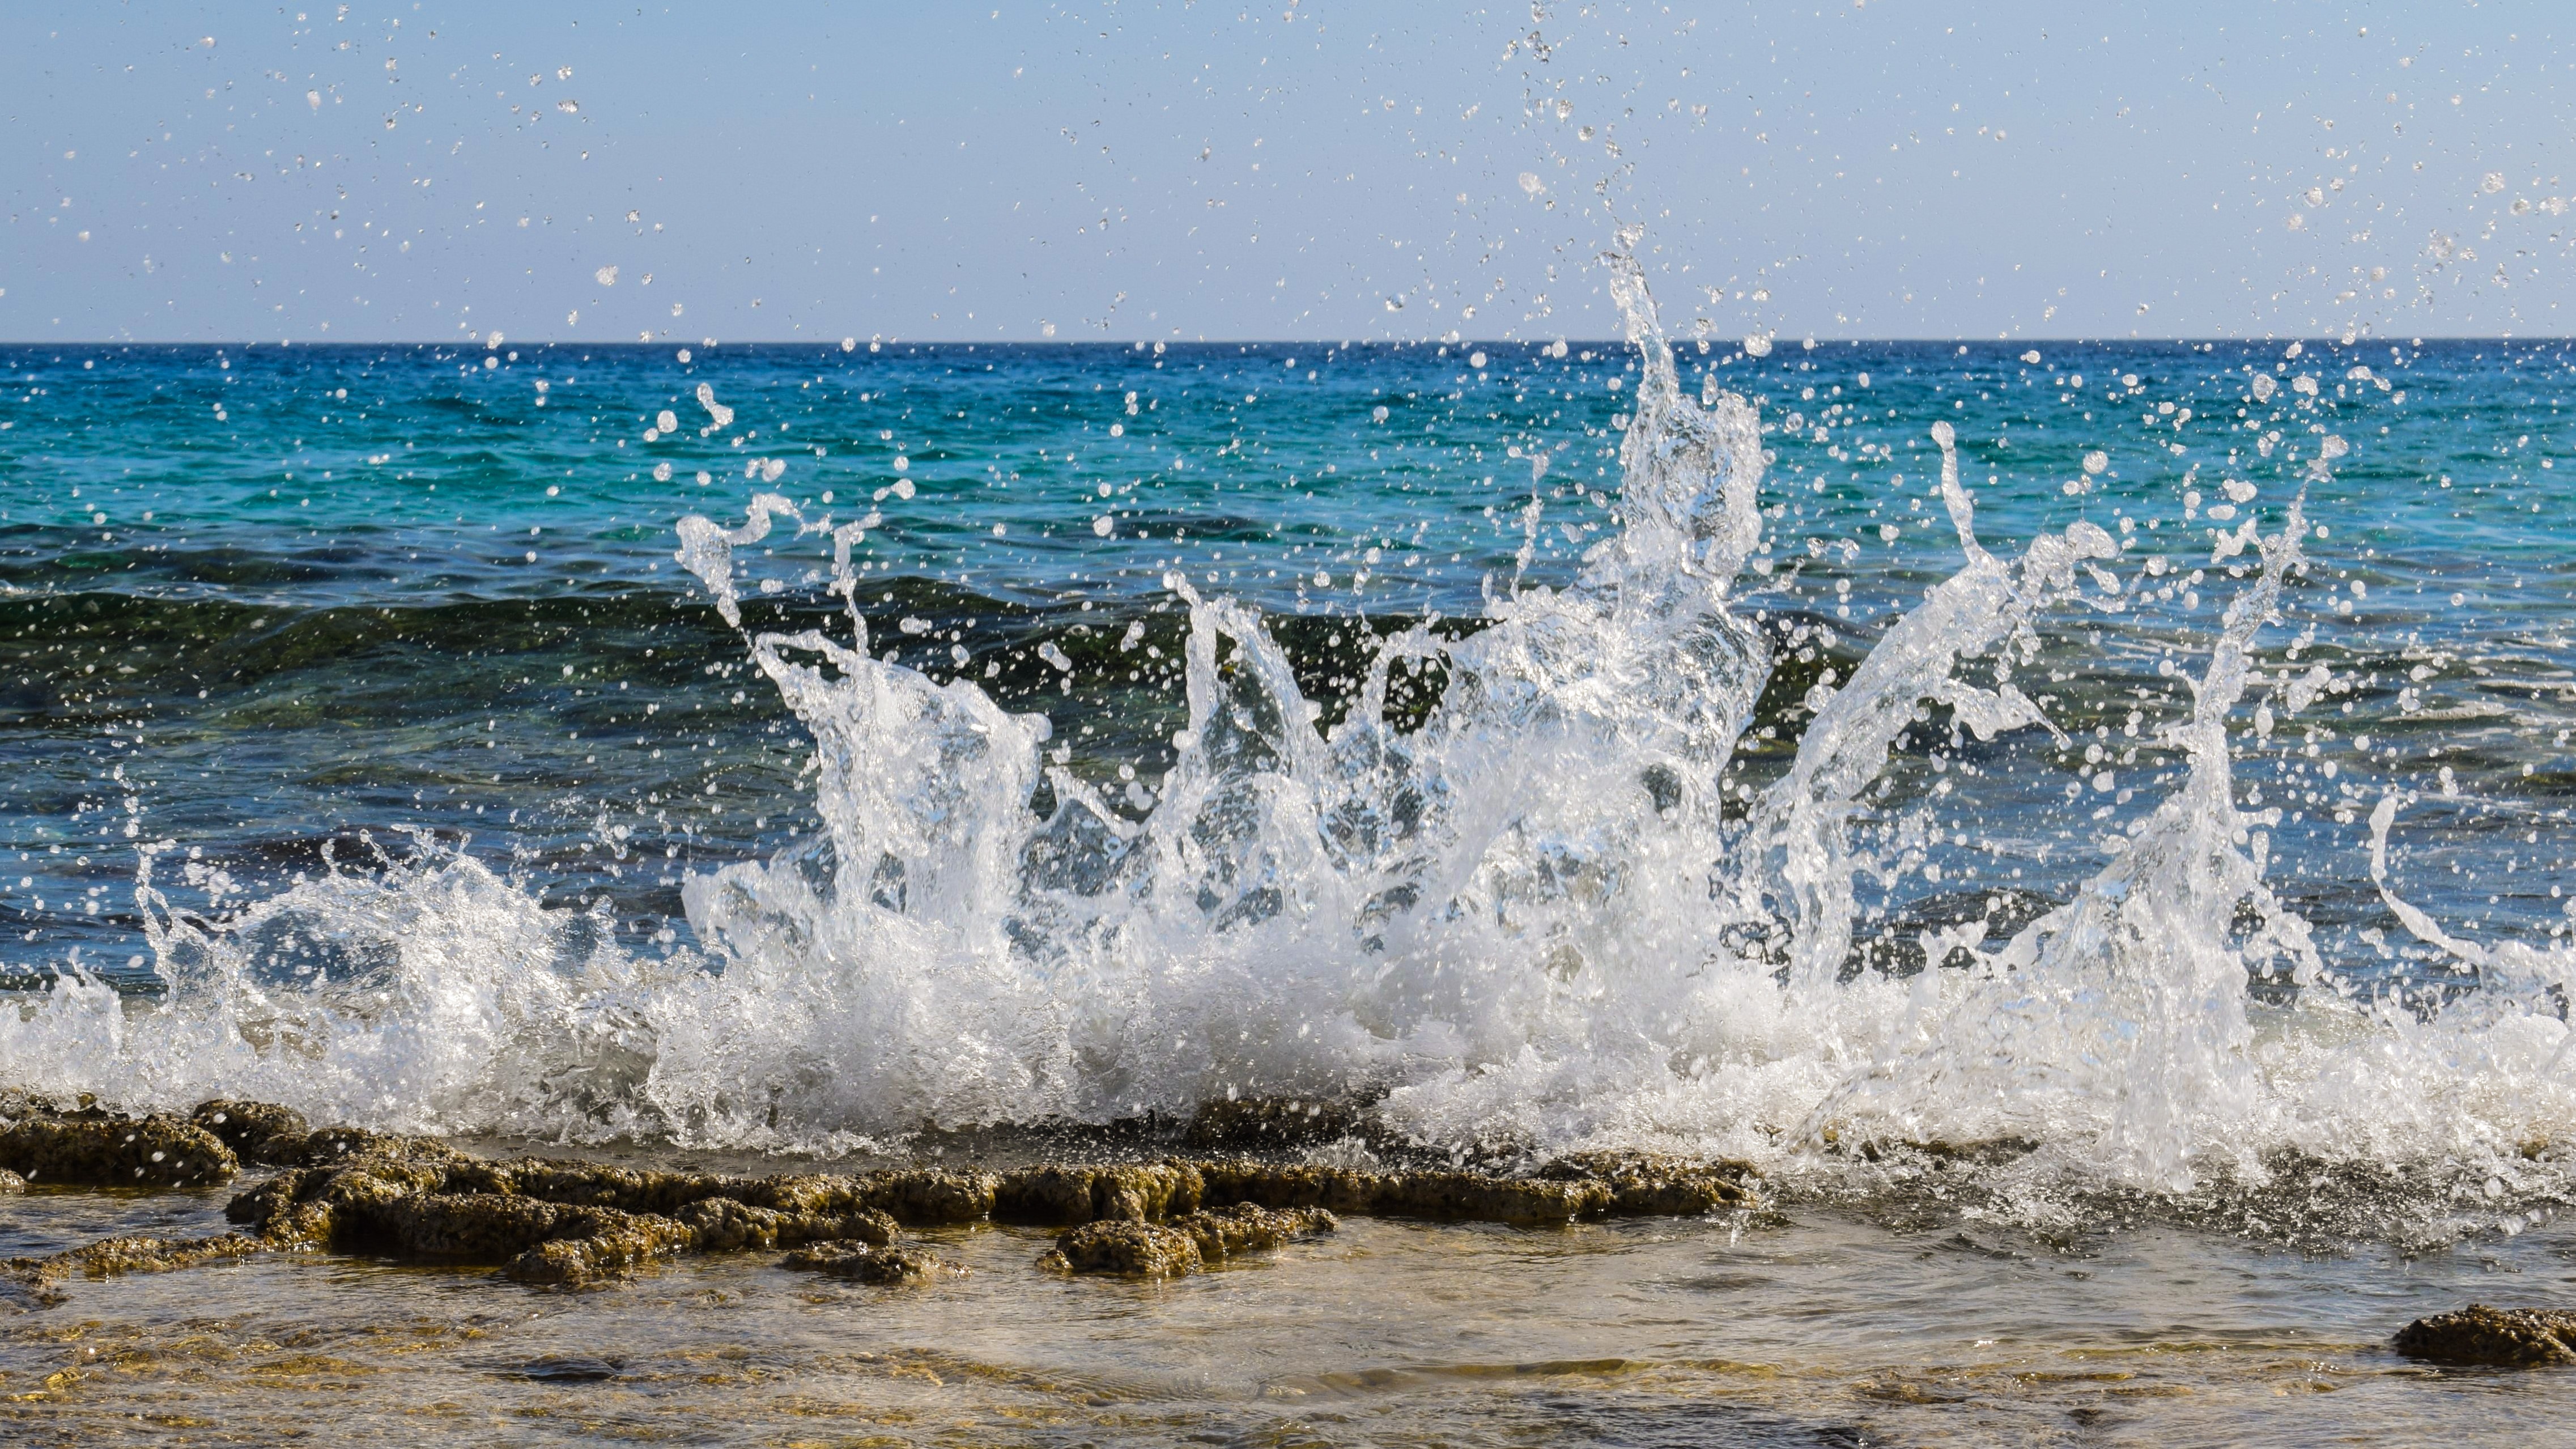
sea, coast, water, nature, ocean, shore, wave, wind, motion, foam, splash, spray, blue, body of water, energy, power, drops, crush, smashing, marine mammal, wind wave